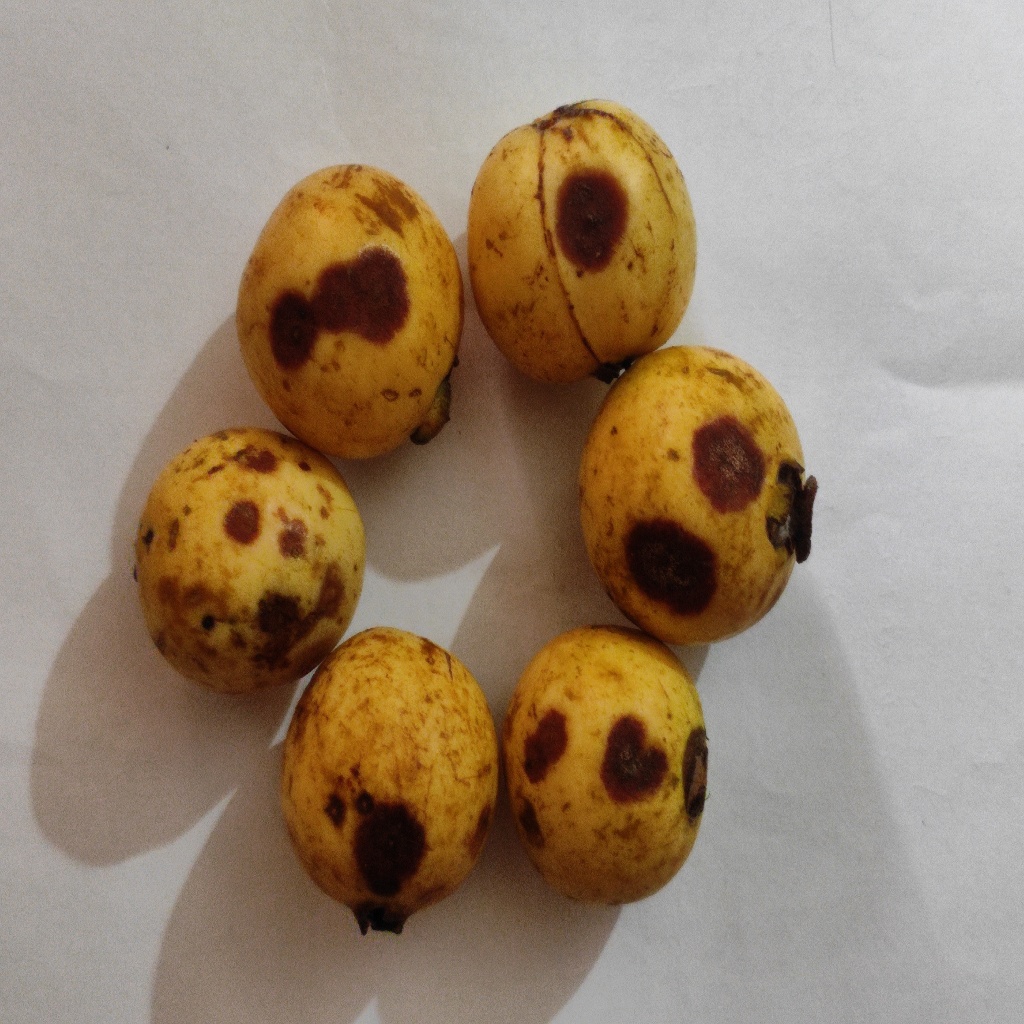
Crop: guava
Quality class: Defect